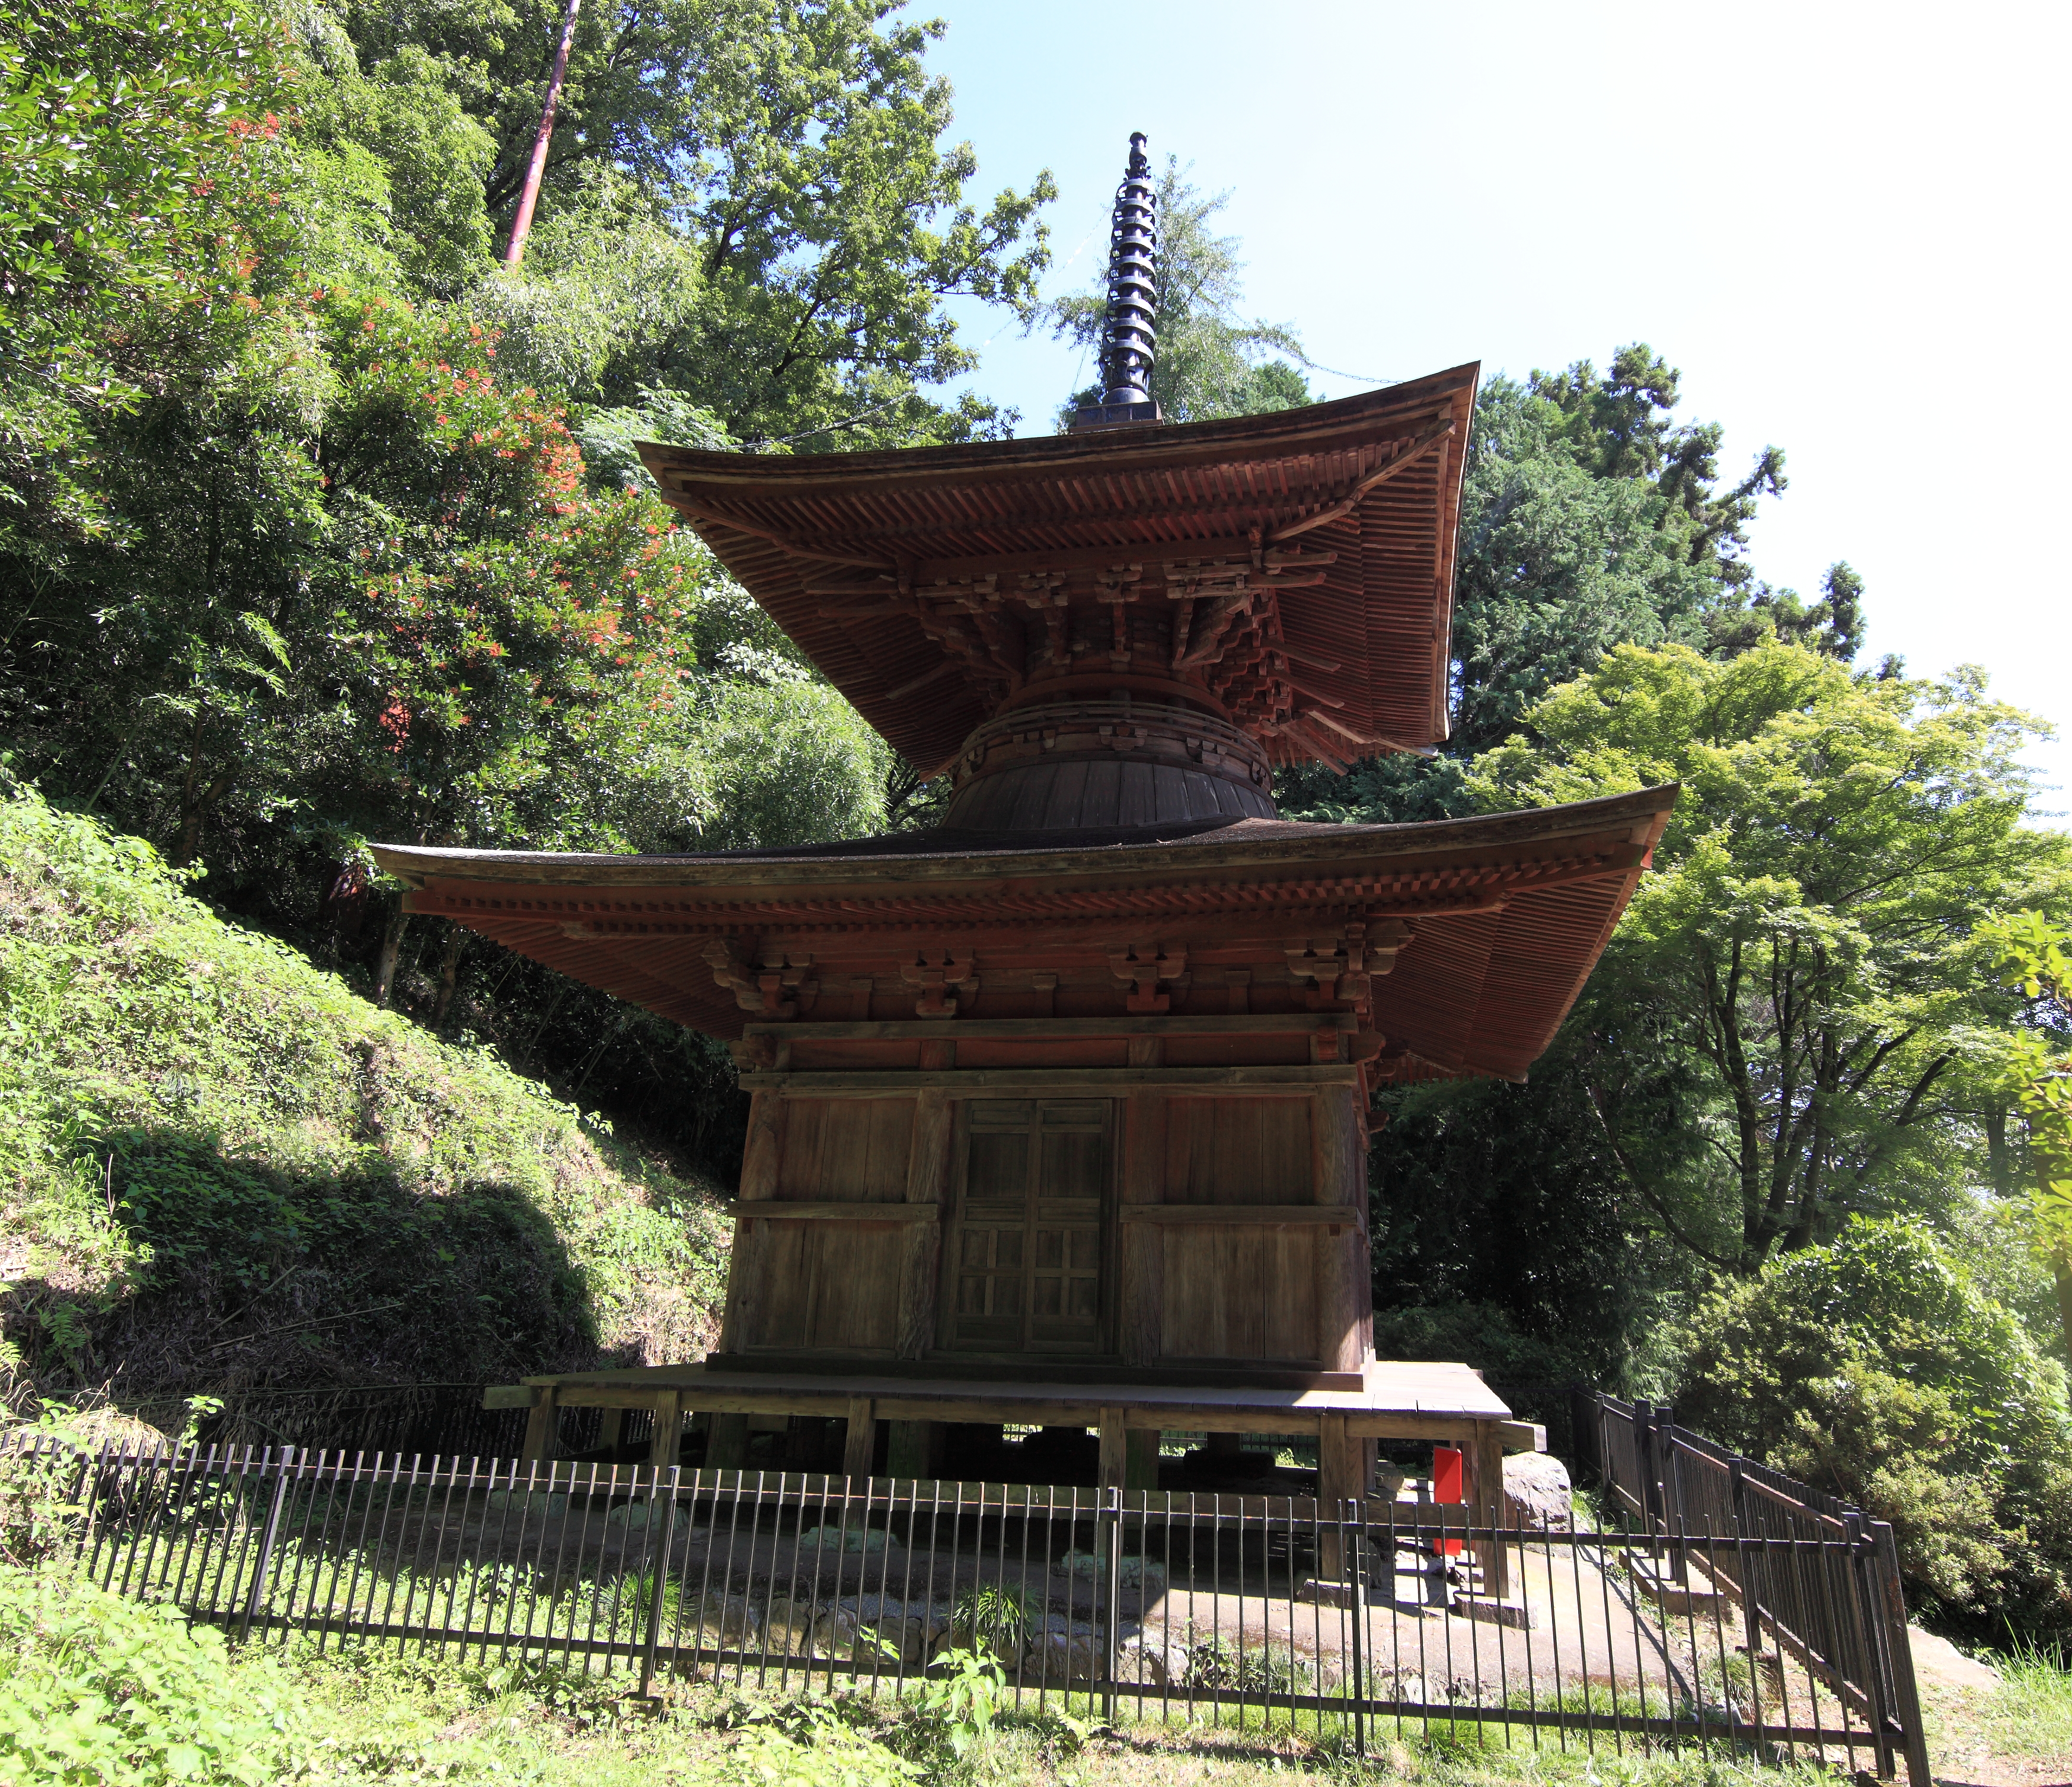
building, high, garden, place of worship, temple, shrine, 5d, hires, chinese architecture, markii, hi, res, resolution, pagoda, saitama, kodamagun, kanasanajinja, shinto shrine